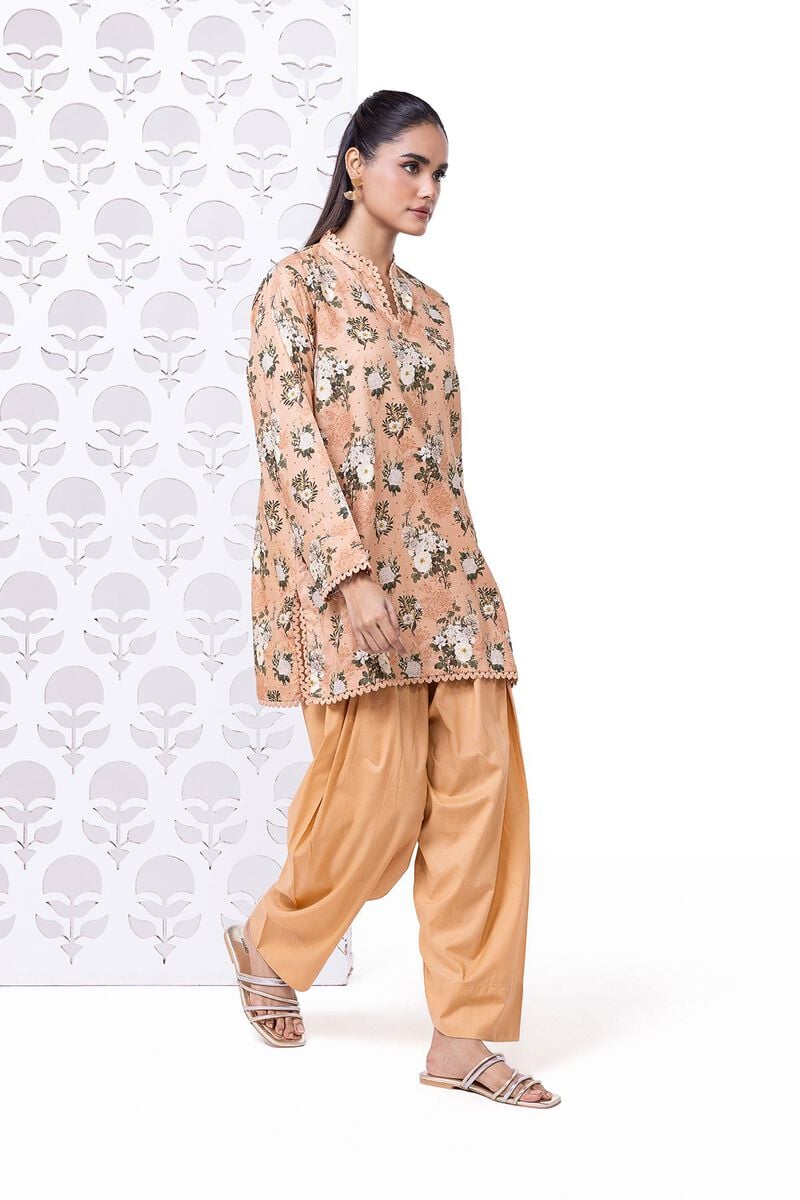
beige multi kurta pants